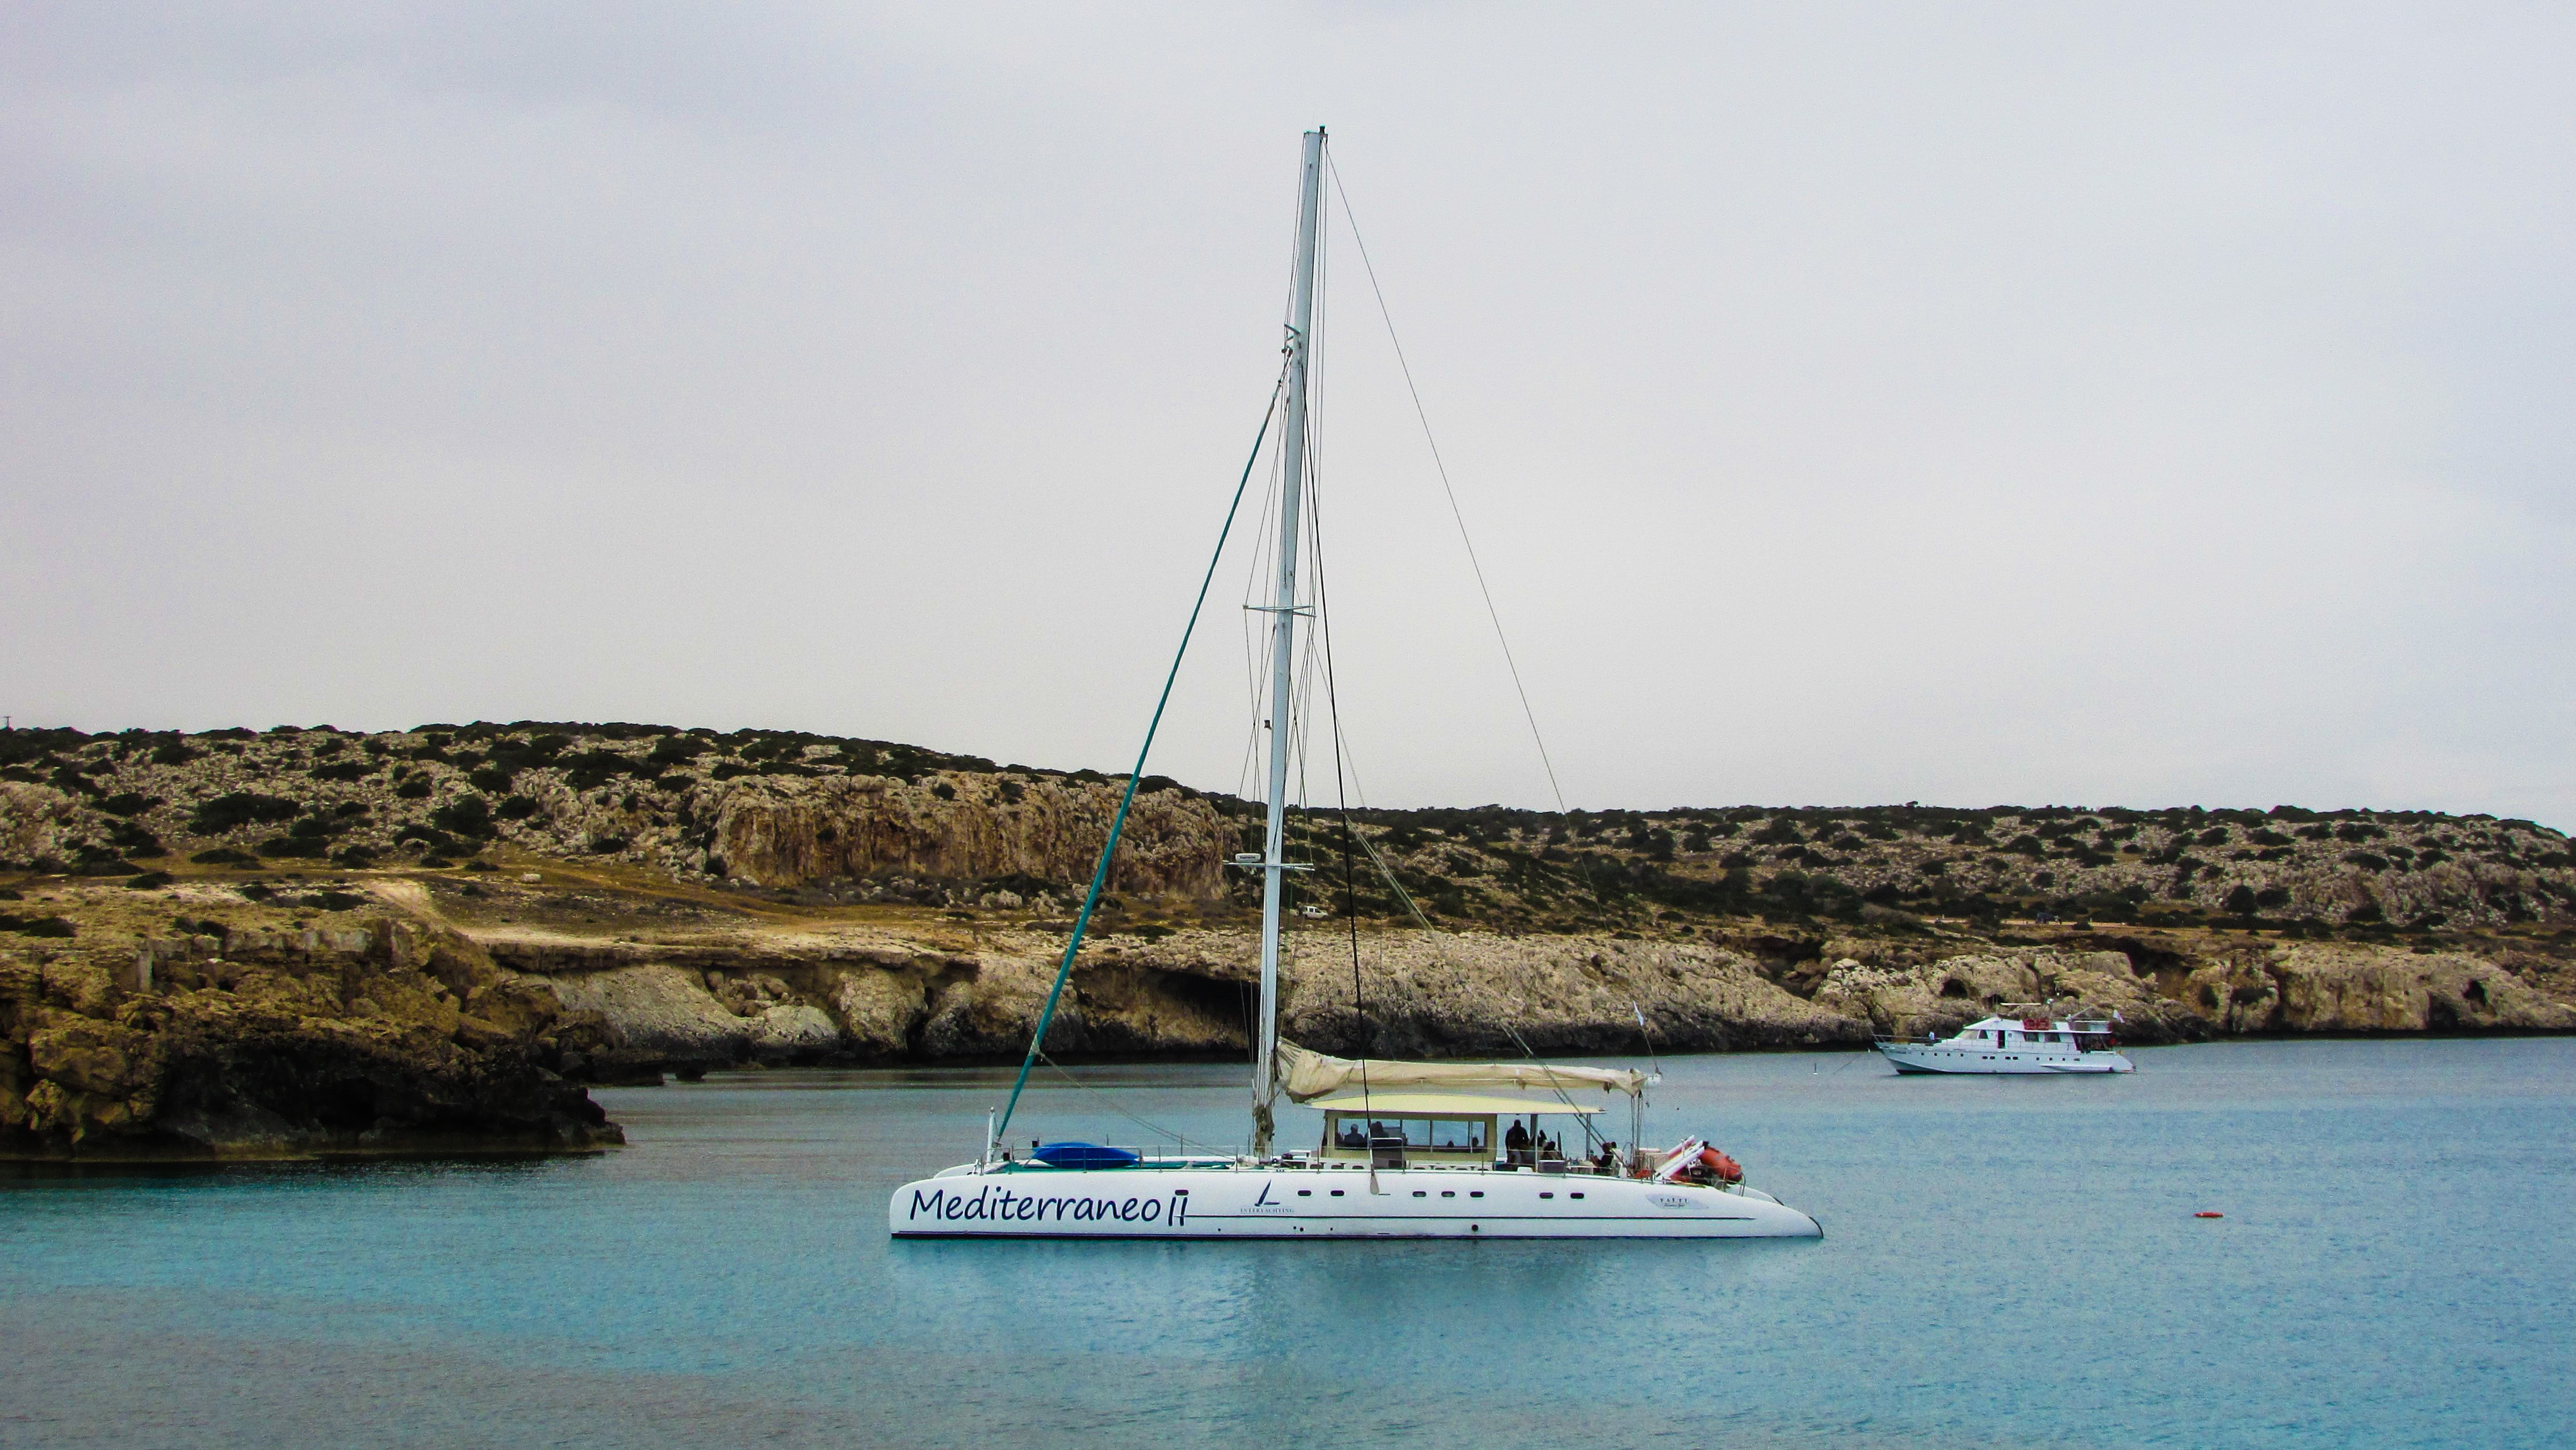
sea, coast, boat, ship, vehicle, mast, sailing, seascape, lagoon, bay, harbor, blue, marina, tourism, leisure, sailboat, boating, sail, watercraft, cavo greko, cyprus, catamaran